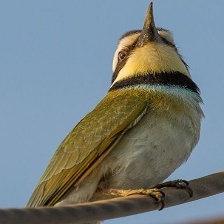
Species: WHITE THROATED BEE EATER
Scientific name: MEROPS ALBICOLLIS
ImageNet parent category: bee_eater